Together for the Gospel

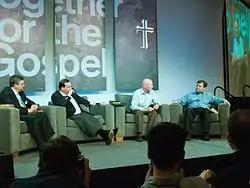
The four founders of T4G – Albert Mohler, Ligon Duncan, C. J. Mahaney, and Mark Dever – during a panel discussion at the inaugural conference in 2006.

Together for the Gospel (T4G) was a biennial conference for Christian leaders. It was formed in 2006 by Mark Dever, Ligon Duncan, C. J. Mahaney, and Albert Mohler. These men were all associated with the New Calvinism movement although they differed on issues such as baptism and charismatic gifts. The first conference also included John Piper, John F. MacArthur, and R. C. Sproul as speakers. The stated aim of the conference was to "encourage and aid ministry leaders with three days of biblical preaching, fellowship, books, and singing." It was held in Louisville, Kentucky. Other speakers included Matt Chandler, Kevin DeYoung, and David Platt.